French people in Hong Kong

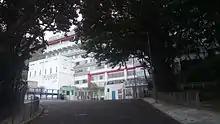
French International School of Hong Kong Blue Pool Road Campus, Happy Valley

The French International School of Hong Kong operates multiple campuses in Hong Kong.